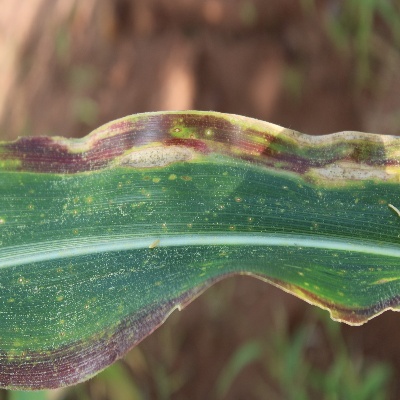
Crop: Maize
Condition: leaf blight